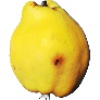
Label: quince